1971 in the Philippines

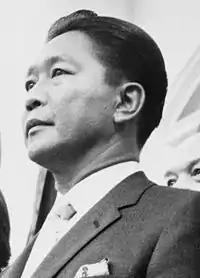
President Ferdinand Marcos at the White House in 1966.

As per Act No. 2711 section 29, issued on March 10, 1917, any legal holiday of fixed date falls on Sunday, the next succeeding day shall be observed as legal holiday. Sundays are also considered legal religious holidays. Bonifacio Day was added through Philippine Legislature Act No. 2946. It was signed by then-Governor General Francis Burton Harrison in 1921. On October 28, 1931, the Act No. 3827 was approved declaring the last Sunday of August as National Heroes Day. As per Republic Act No. 3022, April 9 was proclaimed as Bataan Day. Independence Day was changed from July 4 ("Philippine Republic Day") to June 12 ("Philippine Independence Day") on August 4, 1964.